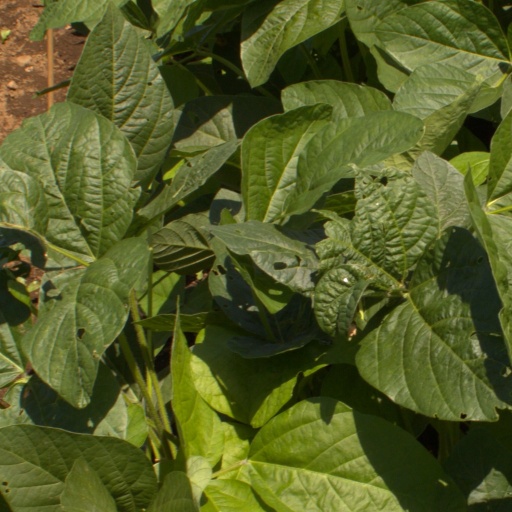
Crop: soybean